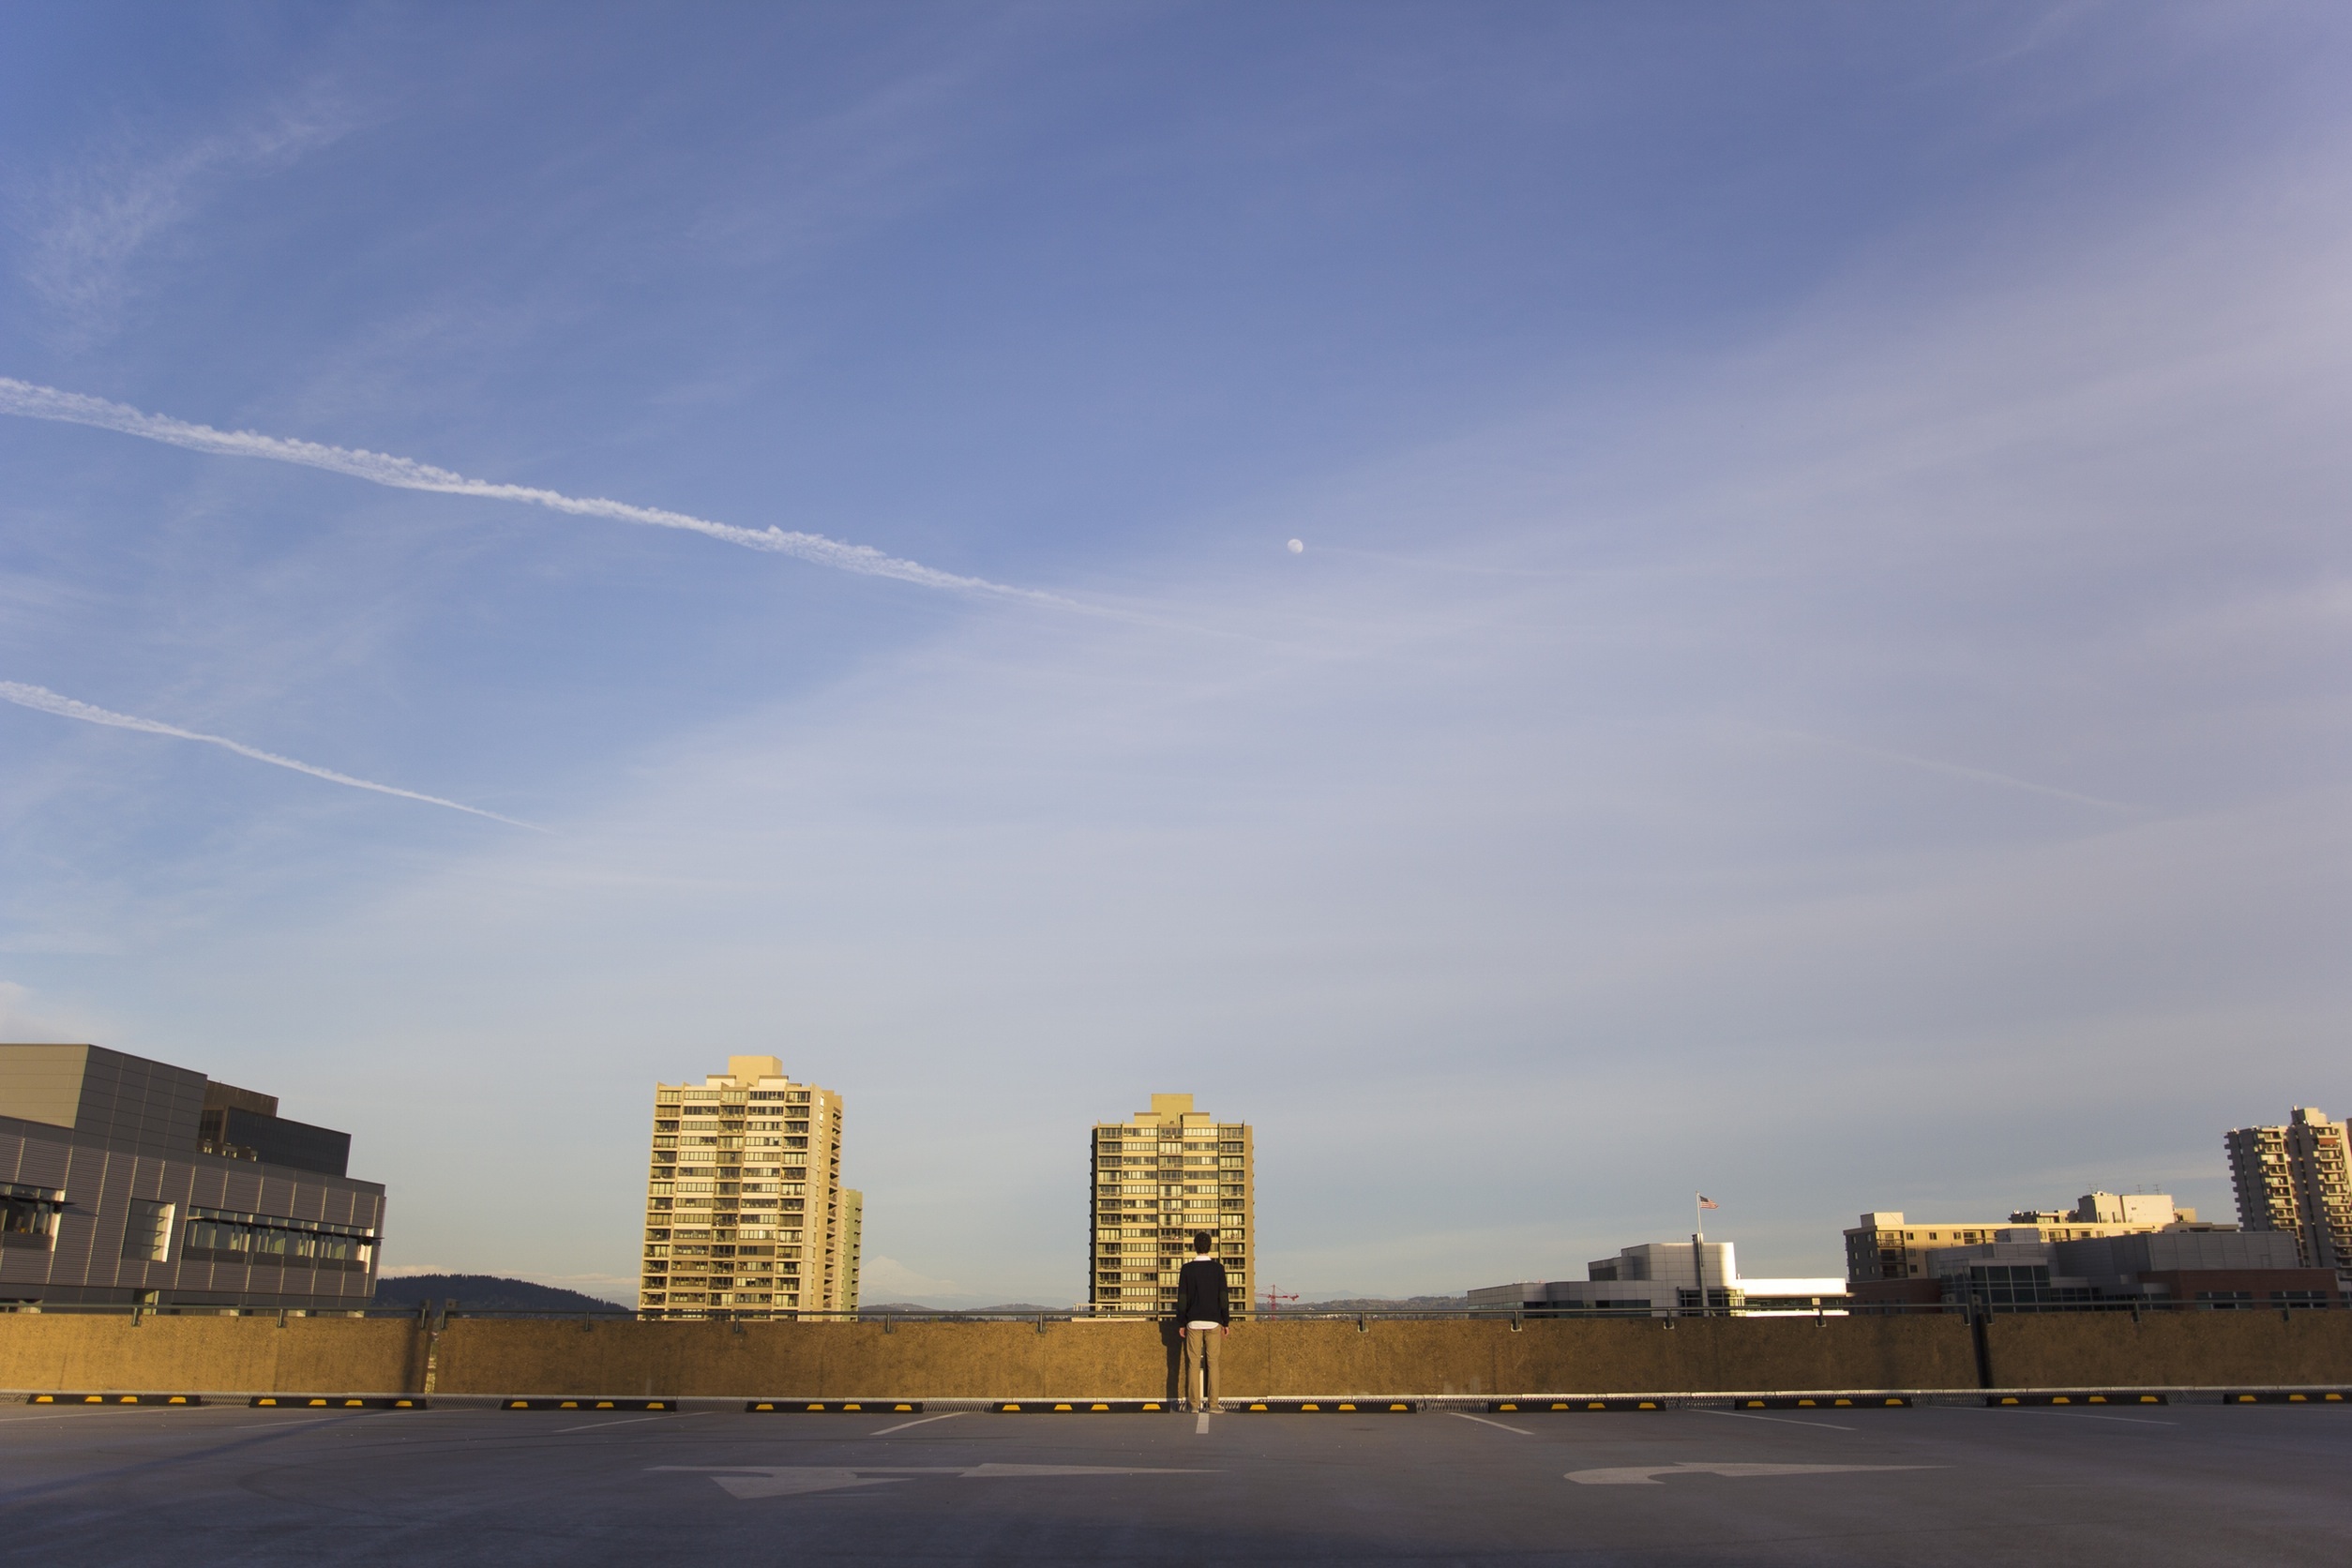
man, horizon, cloud, people, sky, sunset, skyline, sunlight, morning, rooftop, dawn, city, skyscraper, pavement, cityscape, downtown, guy, dusk, evening, blue, parking lot, tower block, parking garage, buildings, apartments, human settlement, atmosphere of earth